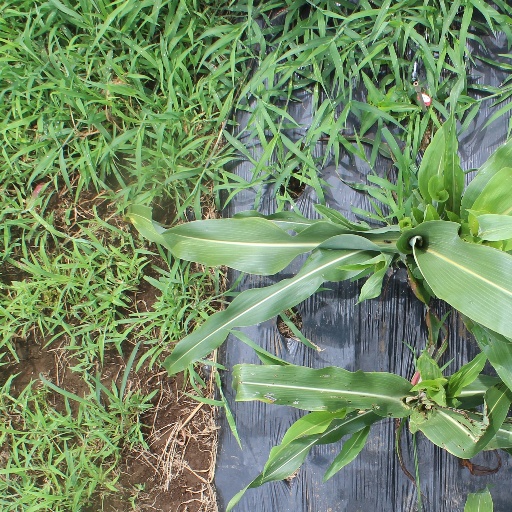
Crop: sorghum